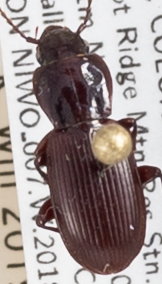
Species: Pterostichus restrictus
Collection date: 2018-07-17
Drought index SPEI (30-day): -0.734
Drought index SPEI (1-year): -0.54
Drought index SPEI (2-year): -0.03